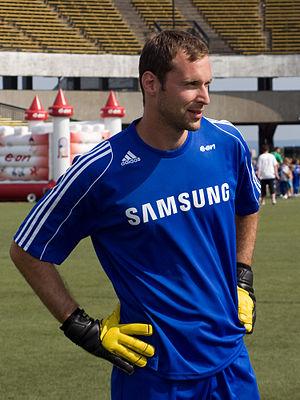
L'AC Sparta Prague est un club tchèque de football, fondé le 16 novembre 1893 et basé à Prague.